Arya (actress)

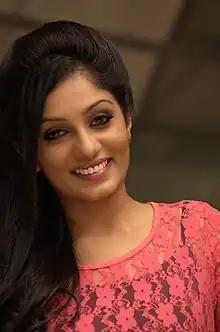
Arya

Arya Babu, also known by her stage name Arya Badai, is an Indian actress, comedian, model, and television presenter, who appears in Malayalam films and television. She started her career in television and modelling industry. She is best known as a regular comedian in the television comedy "Badai Bungalow" on Asianet. She has acted on several television series and later turned a television host and also forayed into films. She participated in second season of the Malayalam reality TV series "Bigg Boss".